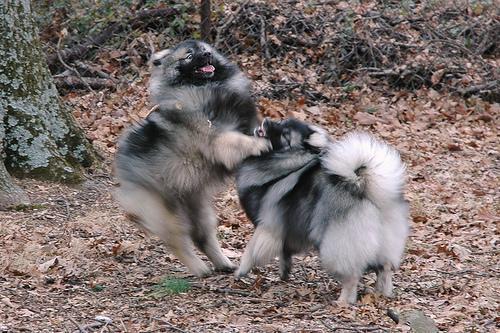
keeshond